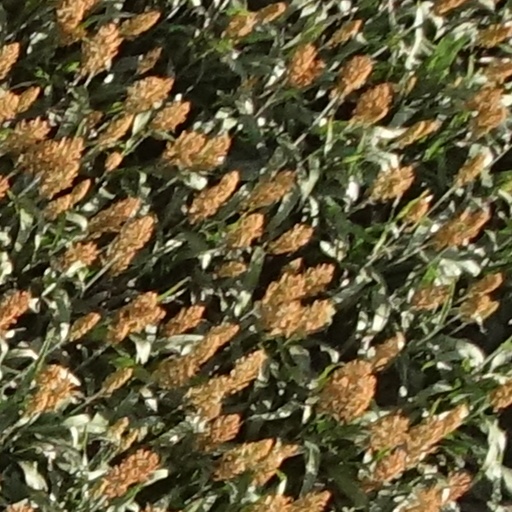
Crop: sorghum